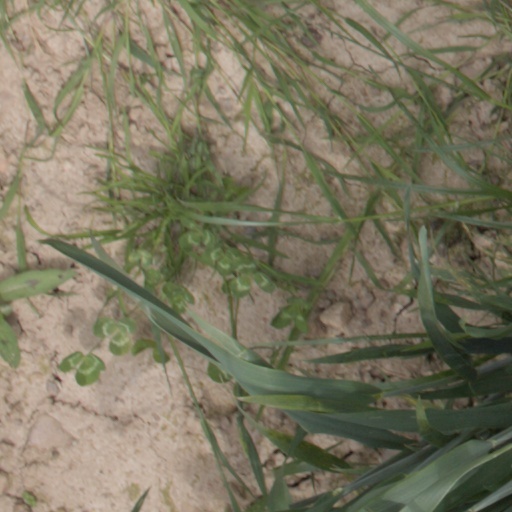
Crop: wheat